Jarvis Jenkins

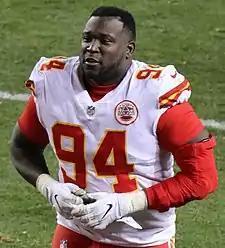
Jenkins with the Kansas City Chiefs in 2017

Jarvis Jenkins (born April 24, 1988) is an American former professional football player who was a defensive end in the National Football League (NFL). He was selected by the Washington Redskins in the second round of the 2011 NFL draft. He played college football at Clemson University.